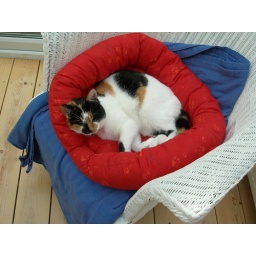
Poppy in her new cat basket